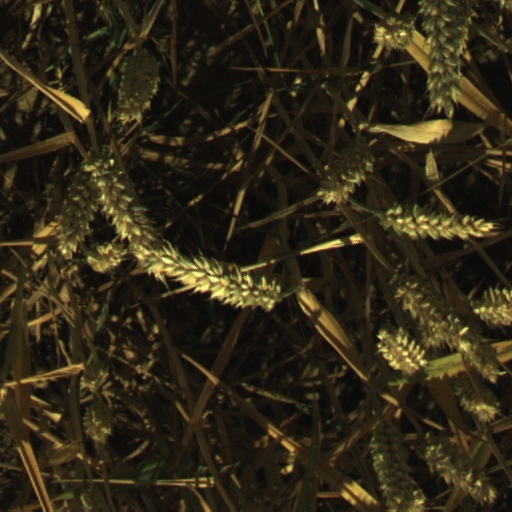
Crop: wheat